ENOi

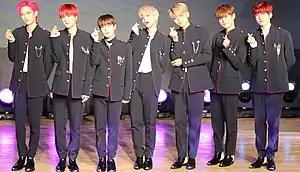
ENOi in January 2020

ENOi was a seven member South Korean boy band formed by KiTheWhale in 2019. The group debuted on April 19, 2019, with "Bloom". They disbanded on January 22, 2021.